Gaucho

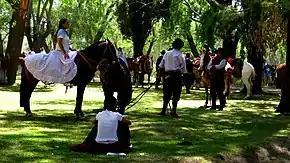
Gaucho reenactment, San Antonio de Areco

Land-hungry Rio Grande cattlemen bought up estates cheaply in neighbouring Uruguay until they owned about 30% of that country, which they ranched with their slaves and cattle. The border area was fluid, bilingual and lawless. Though slavery was abolished in Uruguay in 1846, and there were laws against human trafficking, weak governments poorly enforced those laws. Often Brazilian ranchers simply ignored them, even crossing and re-crossing the border with their slaves and cattle. An 1851 extradition treaty required Uruguay to return fugitive Brazilian slaves.